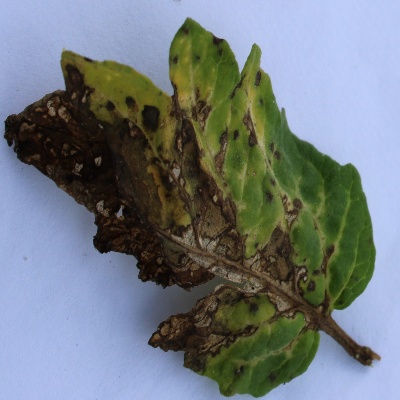
Crop: Tomato
Condition: leaf blight